Crosley

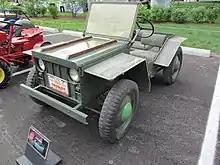
One of thirty-six Crosley CT-3 'Pup' extra-light, 4WD, mini-jeep prototypes.

Powel Crosley Jr. made his fortune in the automotive parts and accessories business, before diversifying into manufacturing other consumer products and Crosley automobiles in the 1920s and 1930s. In 1925 his company became the largest manufacturer of radios in the world. The financial success of his manufacturing and radio broadcasting businesses provided the funds for Crosley to pursue his lifelong interest in manufacturing automobiles. He introduced the first Crosley compact car in 1939.